Blue phase mode LCD

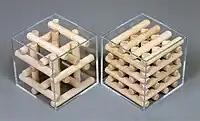
Figure 6: Structures of double twisted cylinders in liquid crystal blue phase I (left) and II (right).

In 2005, researchers from the Centre of Molecular Materials for Photonics and Electronics at the University of Cambridge reported their discovery of a class of blue-phase liquid crystals that remain stable over a range of temperatures as wide as 16-60 °C. The researchers showed that their ultrastable blue phases could be used to switch the color of the reflected light by applying an electric field to the material, and that this could eventually be used to produce three-color (red, green, and blue) pixels for full-color displays. The new blue phases are made from molecules in which two stiff, rod-like segments are linked by a flexible chain, and are believed to be stabilized due to flexoelectricity.